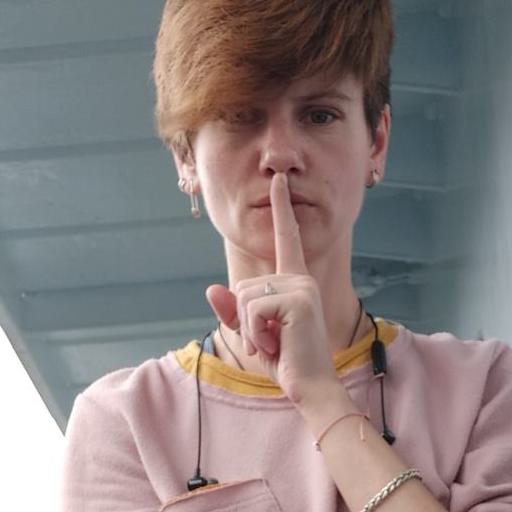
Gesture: mute